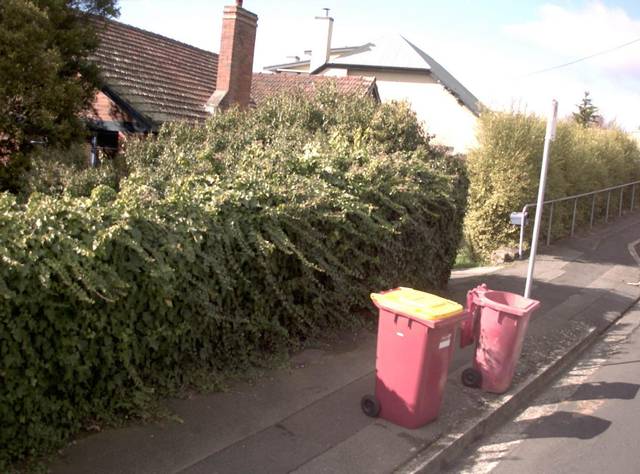
Region: Australia
Coordinates: -41.451, 147.13